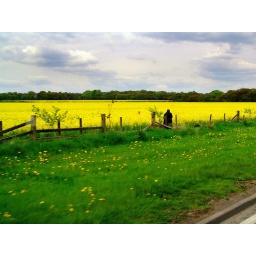
floating head in field and figure at fence are, I assume, a photographer and his subject.